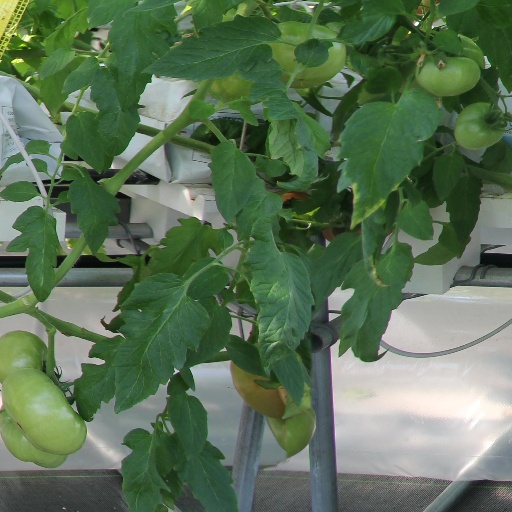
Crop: tomato